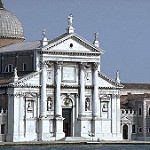
Label: buildings